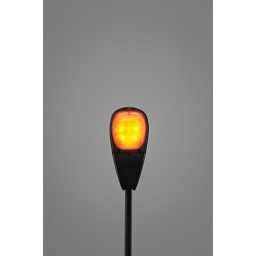
A street lamp shot from below